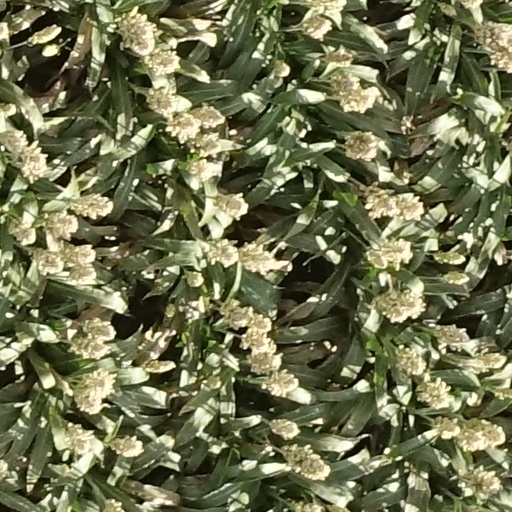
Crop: sorghum